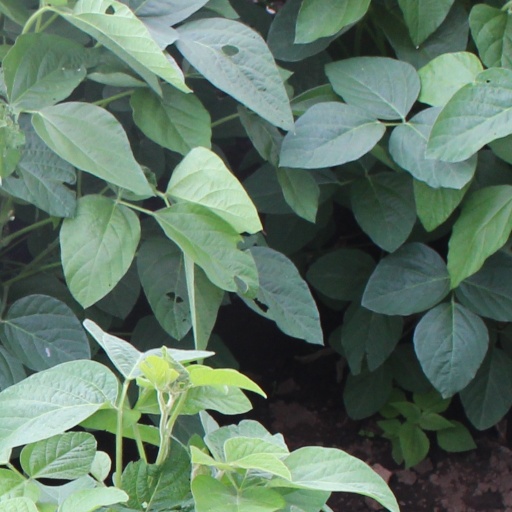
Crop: soybean